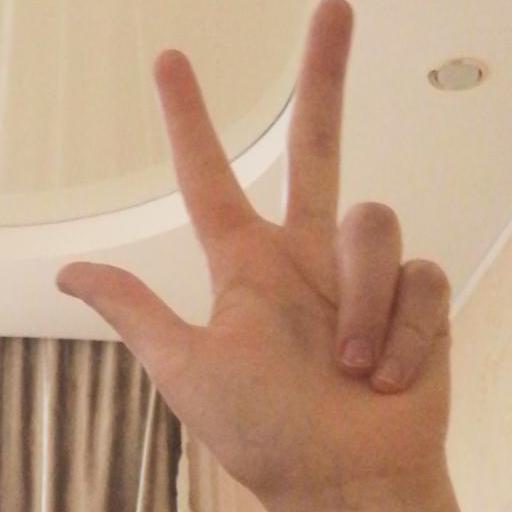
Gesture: three2